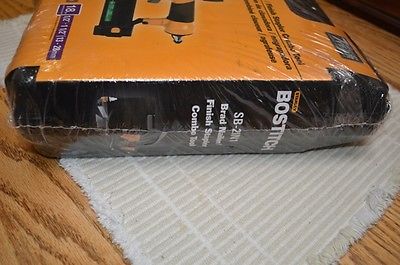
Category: stapler